Kathy Tremblay

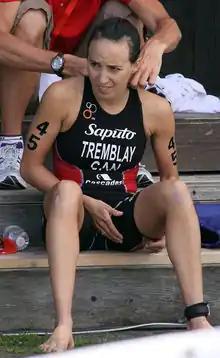
Tremblay a few minutes before the start of the World Championship Series triathlon in Kitzbuhel, 2010

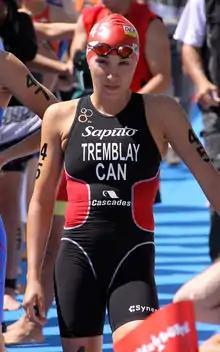
Kathy Tremblay waiting for the start at Kitzbuhel, 2010.

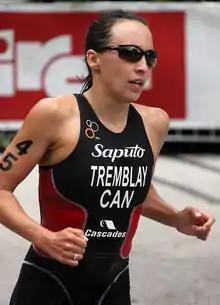
Kathy Tremblay still in the race at Kitzbuhel, 2010.

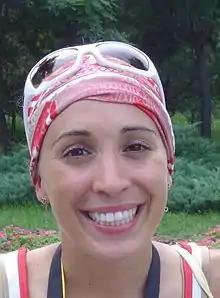
Tremblay at the 2008 Summer Olympics.

Kathy Tremblay (born 16 June 1982) is a professional Canadian triathlete and member of the National Team.